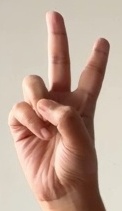
ASL sign: V